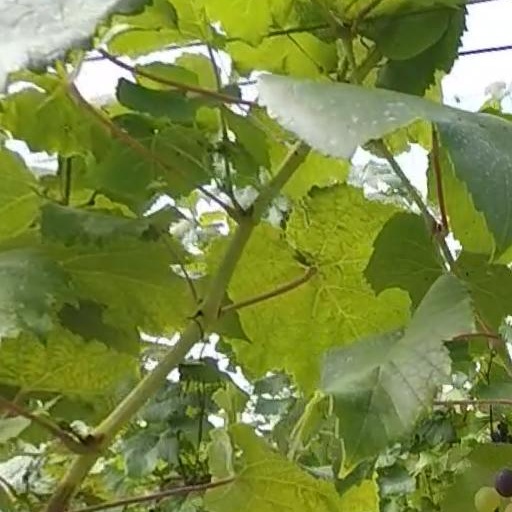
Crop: grape